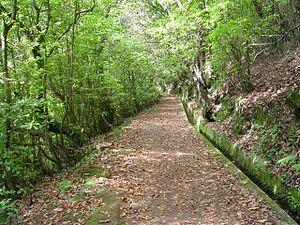
Le parc naturel de Madère est une vaste réserve biologique située à Madère, où l'on trouve une faune et une flore endémique unique au monde. Il a été créé en 1982 pour protéger les ressources naturelles de l'archipel, et on y trouve certaines espèces menacées d'extinction comme le Pétrel de Madère. Ce parc national inclut les deux tiers du territoire de l'île de Madère. Il abrite notamment des laurisylves, un habitat particulier de l'île.